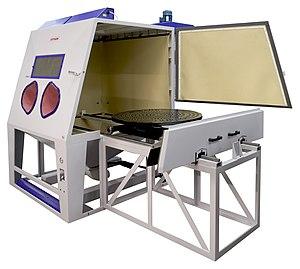
Cabine de sablage avec plateau tournant pour pièces de grandes dimensions
Le sablage est une technique industrielle de nettoyage des grandes surfaces en utilisant un abrasif projeté à grande vitesse à l'aide d'air comprimé au travers d'une buse, sur le matériau à décaper.